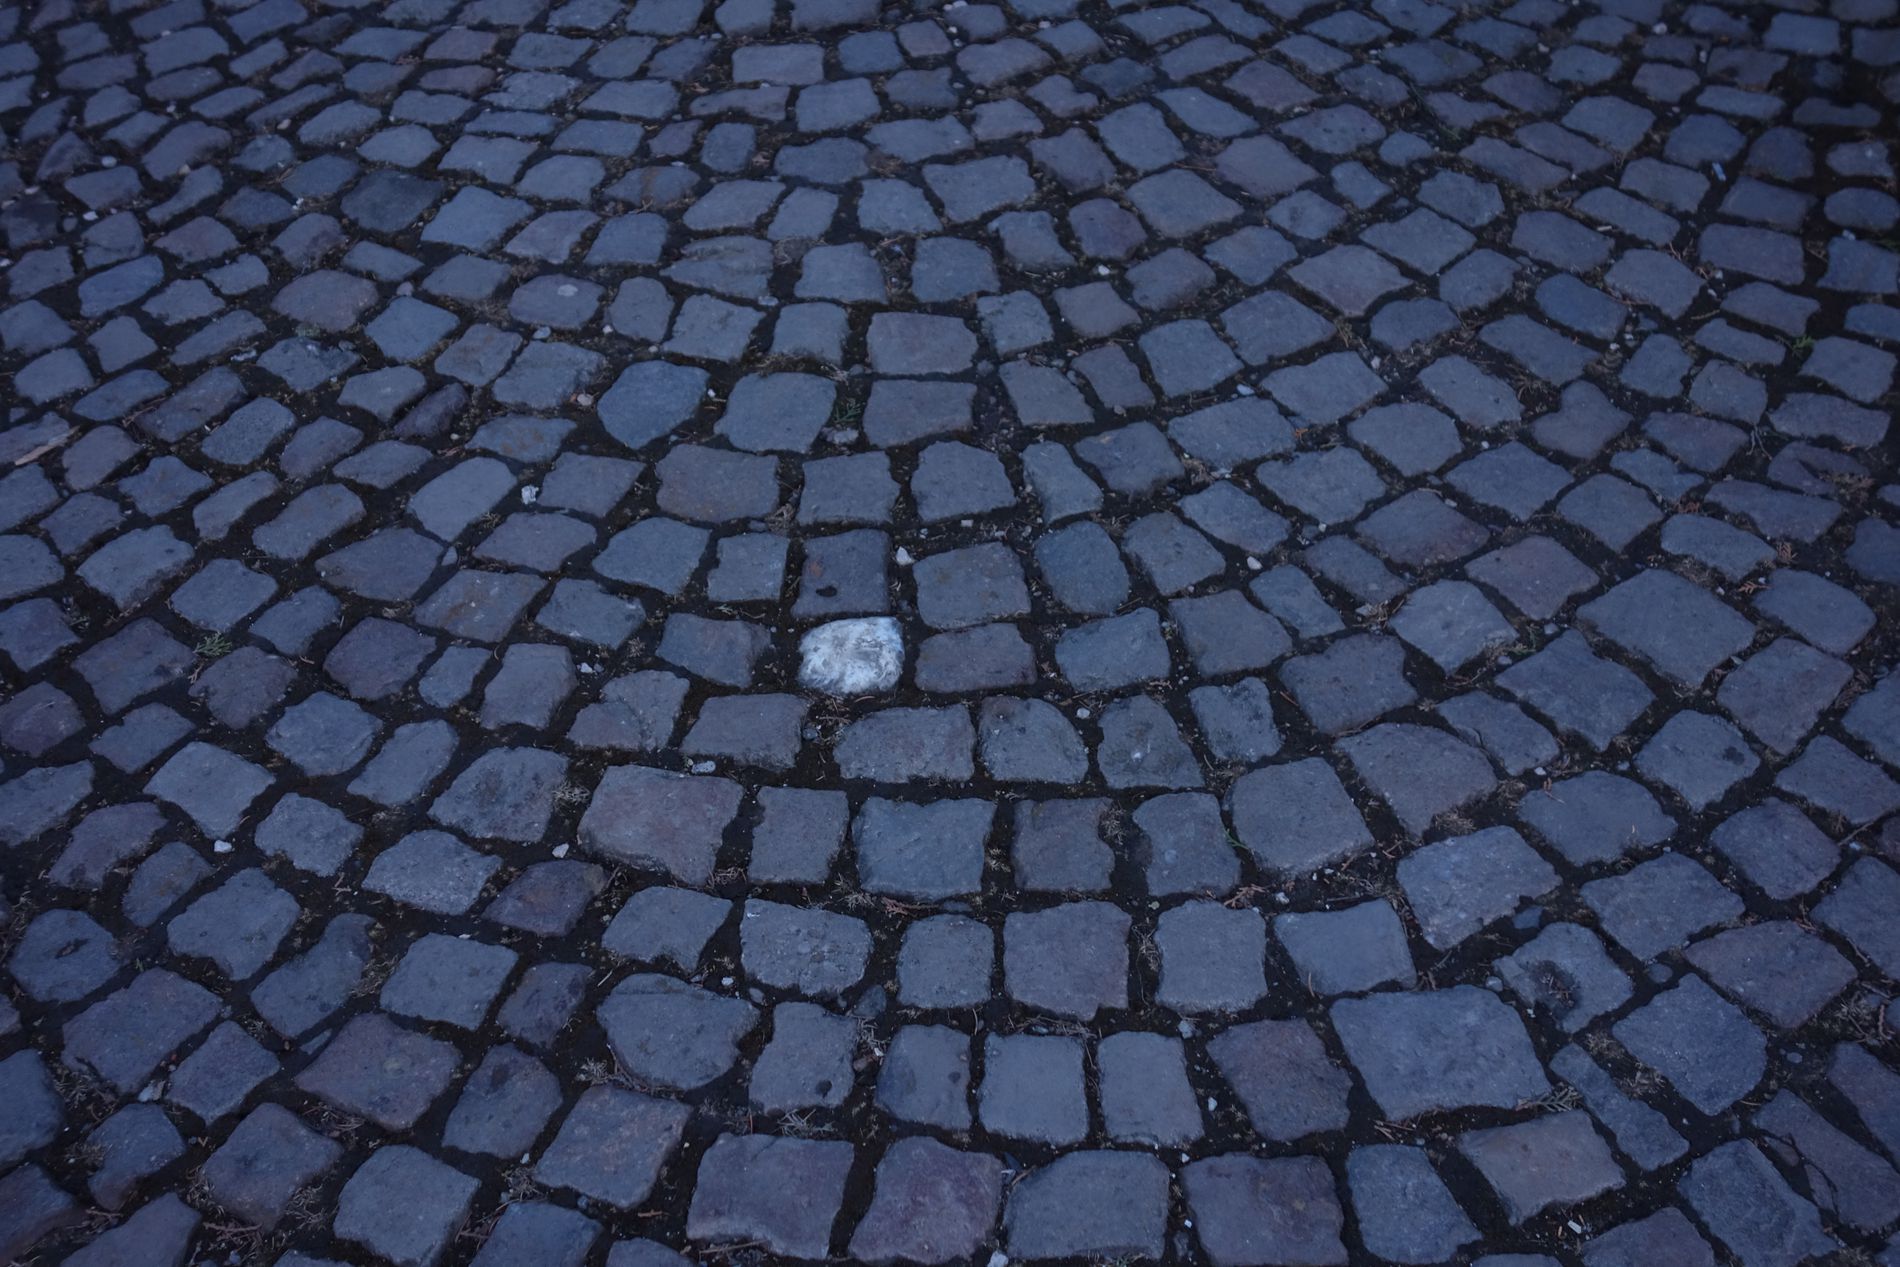
Isolated cobblestone
White stone is kept isolated in a pattern with dark stones to form dark cobblestone street, this white stone forms contrast in the image and makes the street unique among other cobblestone streets.
close aerial shot to the cobblestone path, the high angle perspective shows the contrast in the pattern and color, dark and gray dominates the image while the white contrasts sharply even with the soft lighting of the image, the quiet mood gives the space for contemplation, the style of the image leans documentary style.
Labels: Path, Road, Cobblestone, Ground, Tar, City, Street, Urban
Camera: SONY DSC-RX100
Aperture: F2.8
Exposure: 1/25 sec
ISO: 800
Focal length: 15.3 mm